East Oregonian

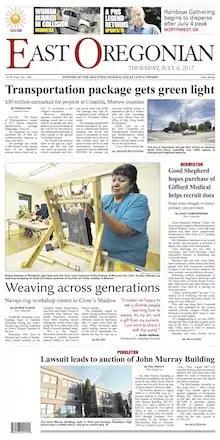

The East Oregonian is a weekly newspaper published in Pendleton, Oregon, United States and covering Umatilla and Morrow counties. "EO" is owned by EO Media Group and is the newspaper of record for Umatilla County.